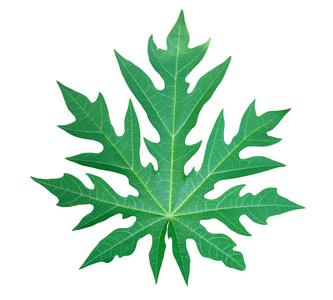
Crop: apple
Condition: healthy